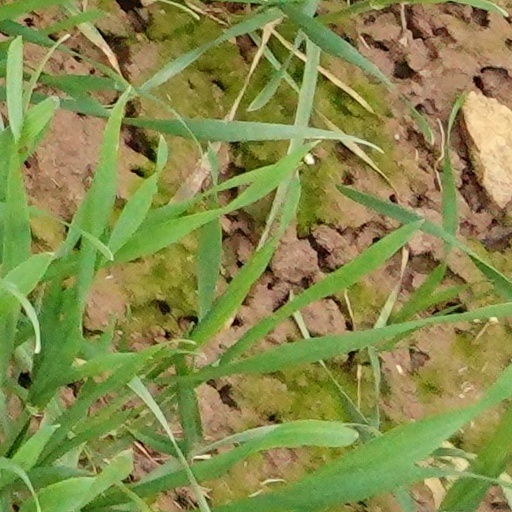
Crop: wheat